Engelbert van Siclers

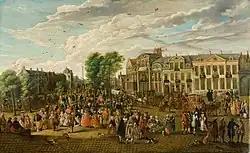
"De Kouter in Ghent in 1763"

Engelbert van Siclers or Engelbert Lieven van Siclers (Ghent, 6 June 1725 – 24 June 1796) was a Flemish painter who is known for his cityscapes of Ghent.